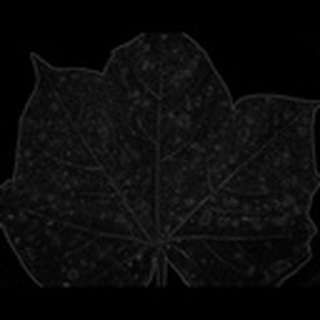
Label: cotton_target_spot